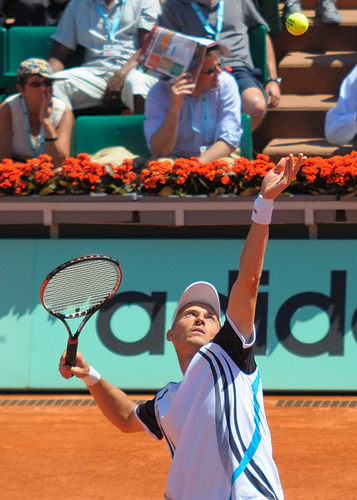
một nam vận động viên tennis đang chuẩn bị phát bóng